Gatta Kusthi

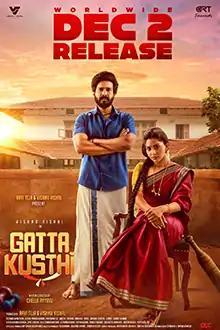
Theatrical release poster

Gatta Kusthi is a 2022 Indian Tamil-language romantic sports comedy drama film written and directed by Chella Ayyavu. It was jointly produced by Ravi Teja, Vishnu Vishal, Shubhra and Aryan Ramesh through the companies RT Team Works and Vishnu Vishal Studioz. The film stars Vishnu Vishal and Aishwarya Lekshmi, while Karunas, Munishkanth, and Kaali Venkat play supporting roles. The film's songs and background score were composed by Justin Prabhakaran. The story is set against the backdrop of submission wrestling form gatta gusthi.